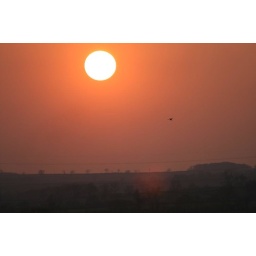
A swan flying home. The sun and sky colours exaggerated by the volcanic ash high in the atmosphere